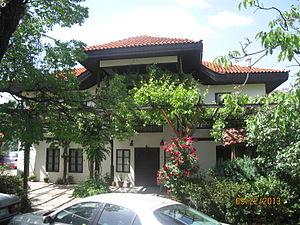
Cet article recense les monuments culturels du district de Pčinja en Serbie.
La maison de Dragutin Vlajinac à Vranje se trouve à Vranje, dans le district de Pčinja, en Serbie. Elle est inscrite sur la liste des monuments culturels de grande importance de la République de Serbie.
Les monuments culturels de grande importance sont les monuments de Serbie qui, par leur valeur, bénéficient d'un haut degré de protection.